Eisa (dance)

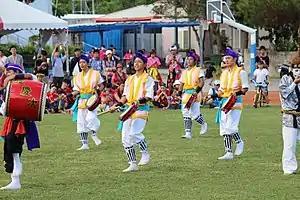
Members of the Tokeshi Youth Association of Yomitan perform a traditional in Dulan, Taiwan

Modern is danced by 20 to 30 young men or women, mainly in doubled lines or circles to the accompaniment of singing, chanting, and drumming by the dancers as well as by folk songs played on the . Three types of drums are used in various combinations, depending upon regional style: the , a large barrel drum; the , a medium-sized drum similar to ones used in Noh theatre; and the, a small hand drum similar to ones used in Buddhist ceremony. The dancers also sometimes play small hand gongs and castanets. dancers wear various costumes, usually according to local tradition and gender of the dancer; modern costumes are often brightly colored and feature a characteristic, colorful knotted turban. Special vests, leggings, and shoes are also popular.